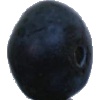
Label: Blueberry 1